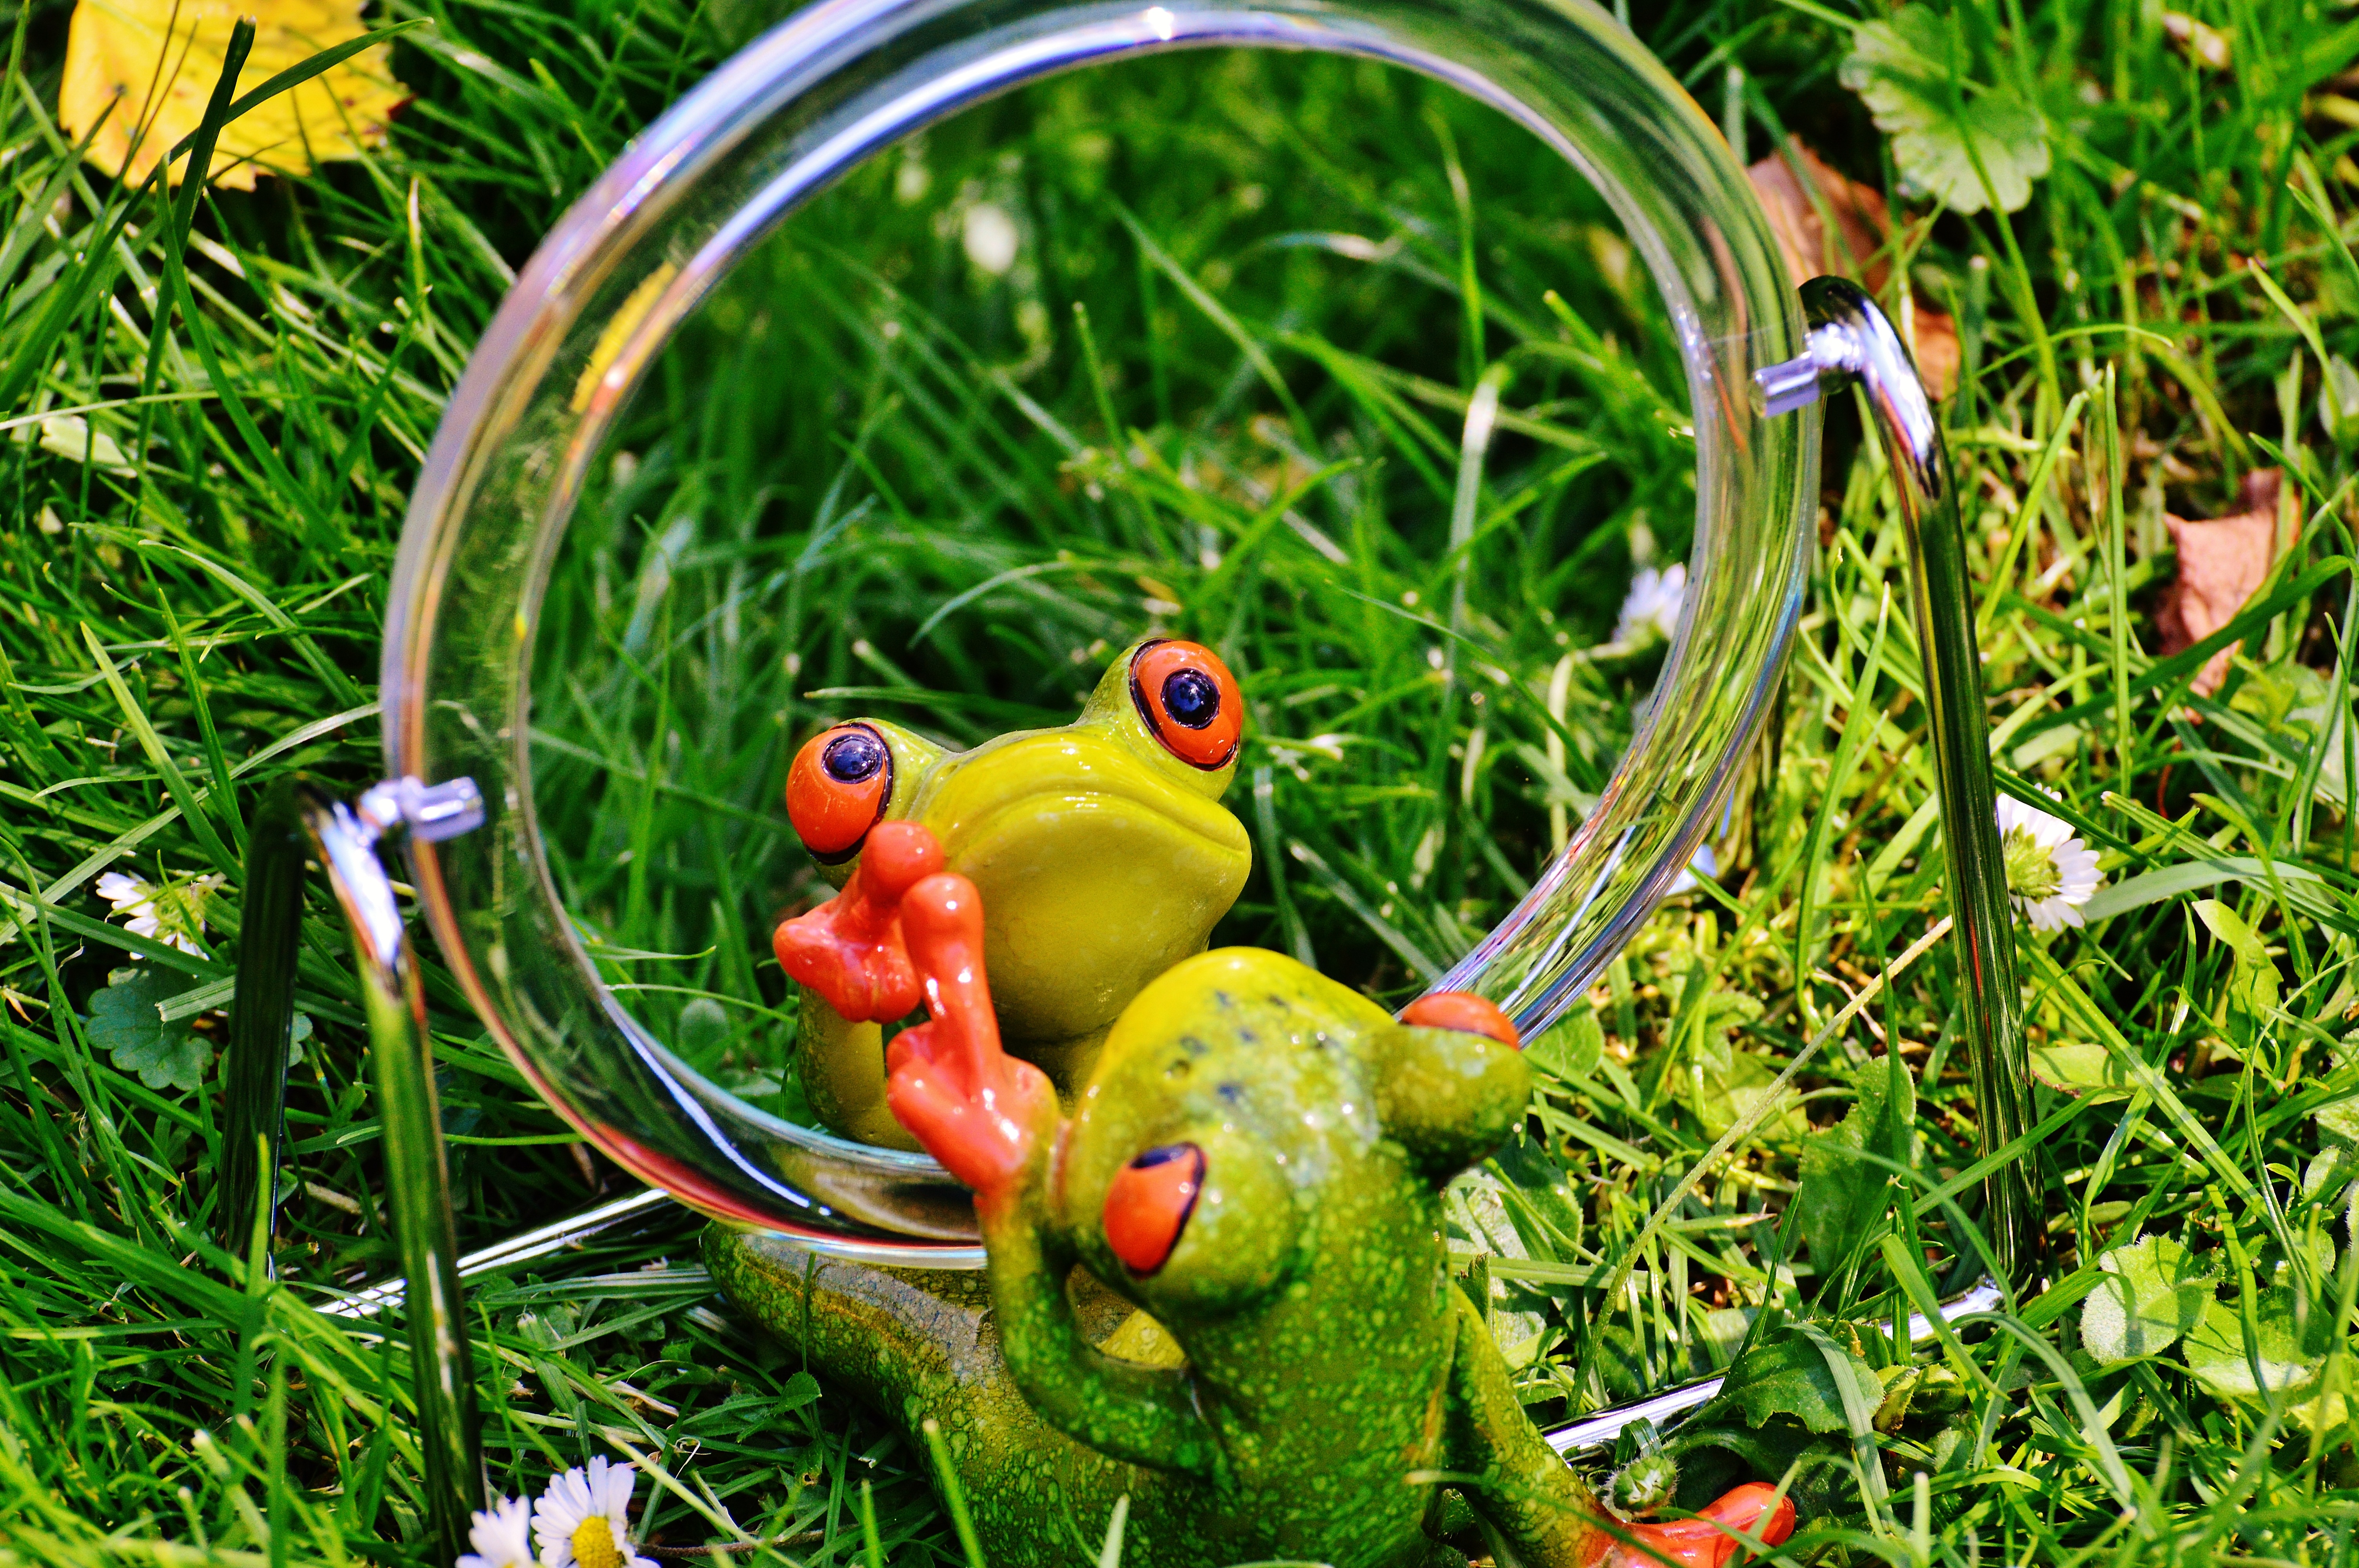
grass, lawn, sweet, flower, cute, wildlife, green, jungle, frog, amphibian, garden, fauna, fig, fun, mirror, funny, mirroring, mirror image